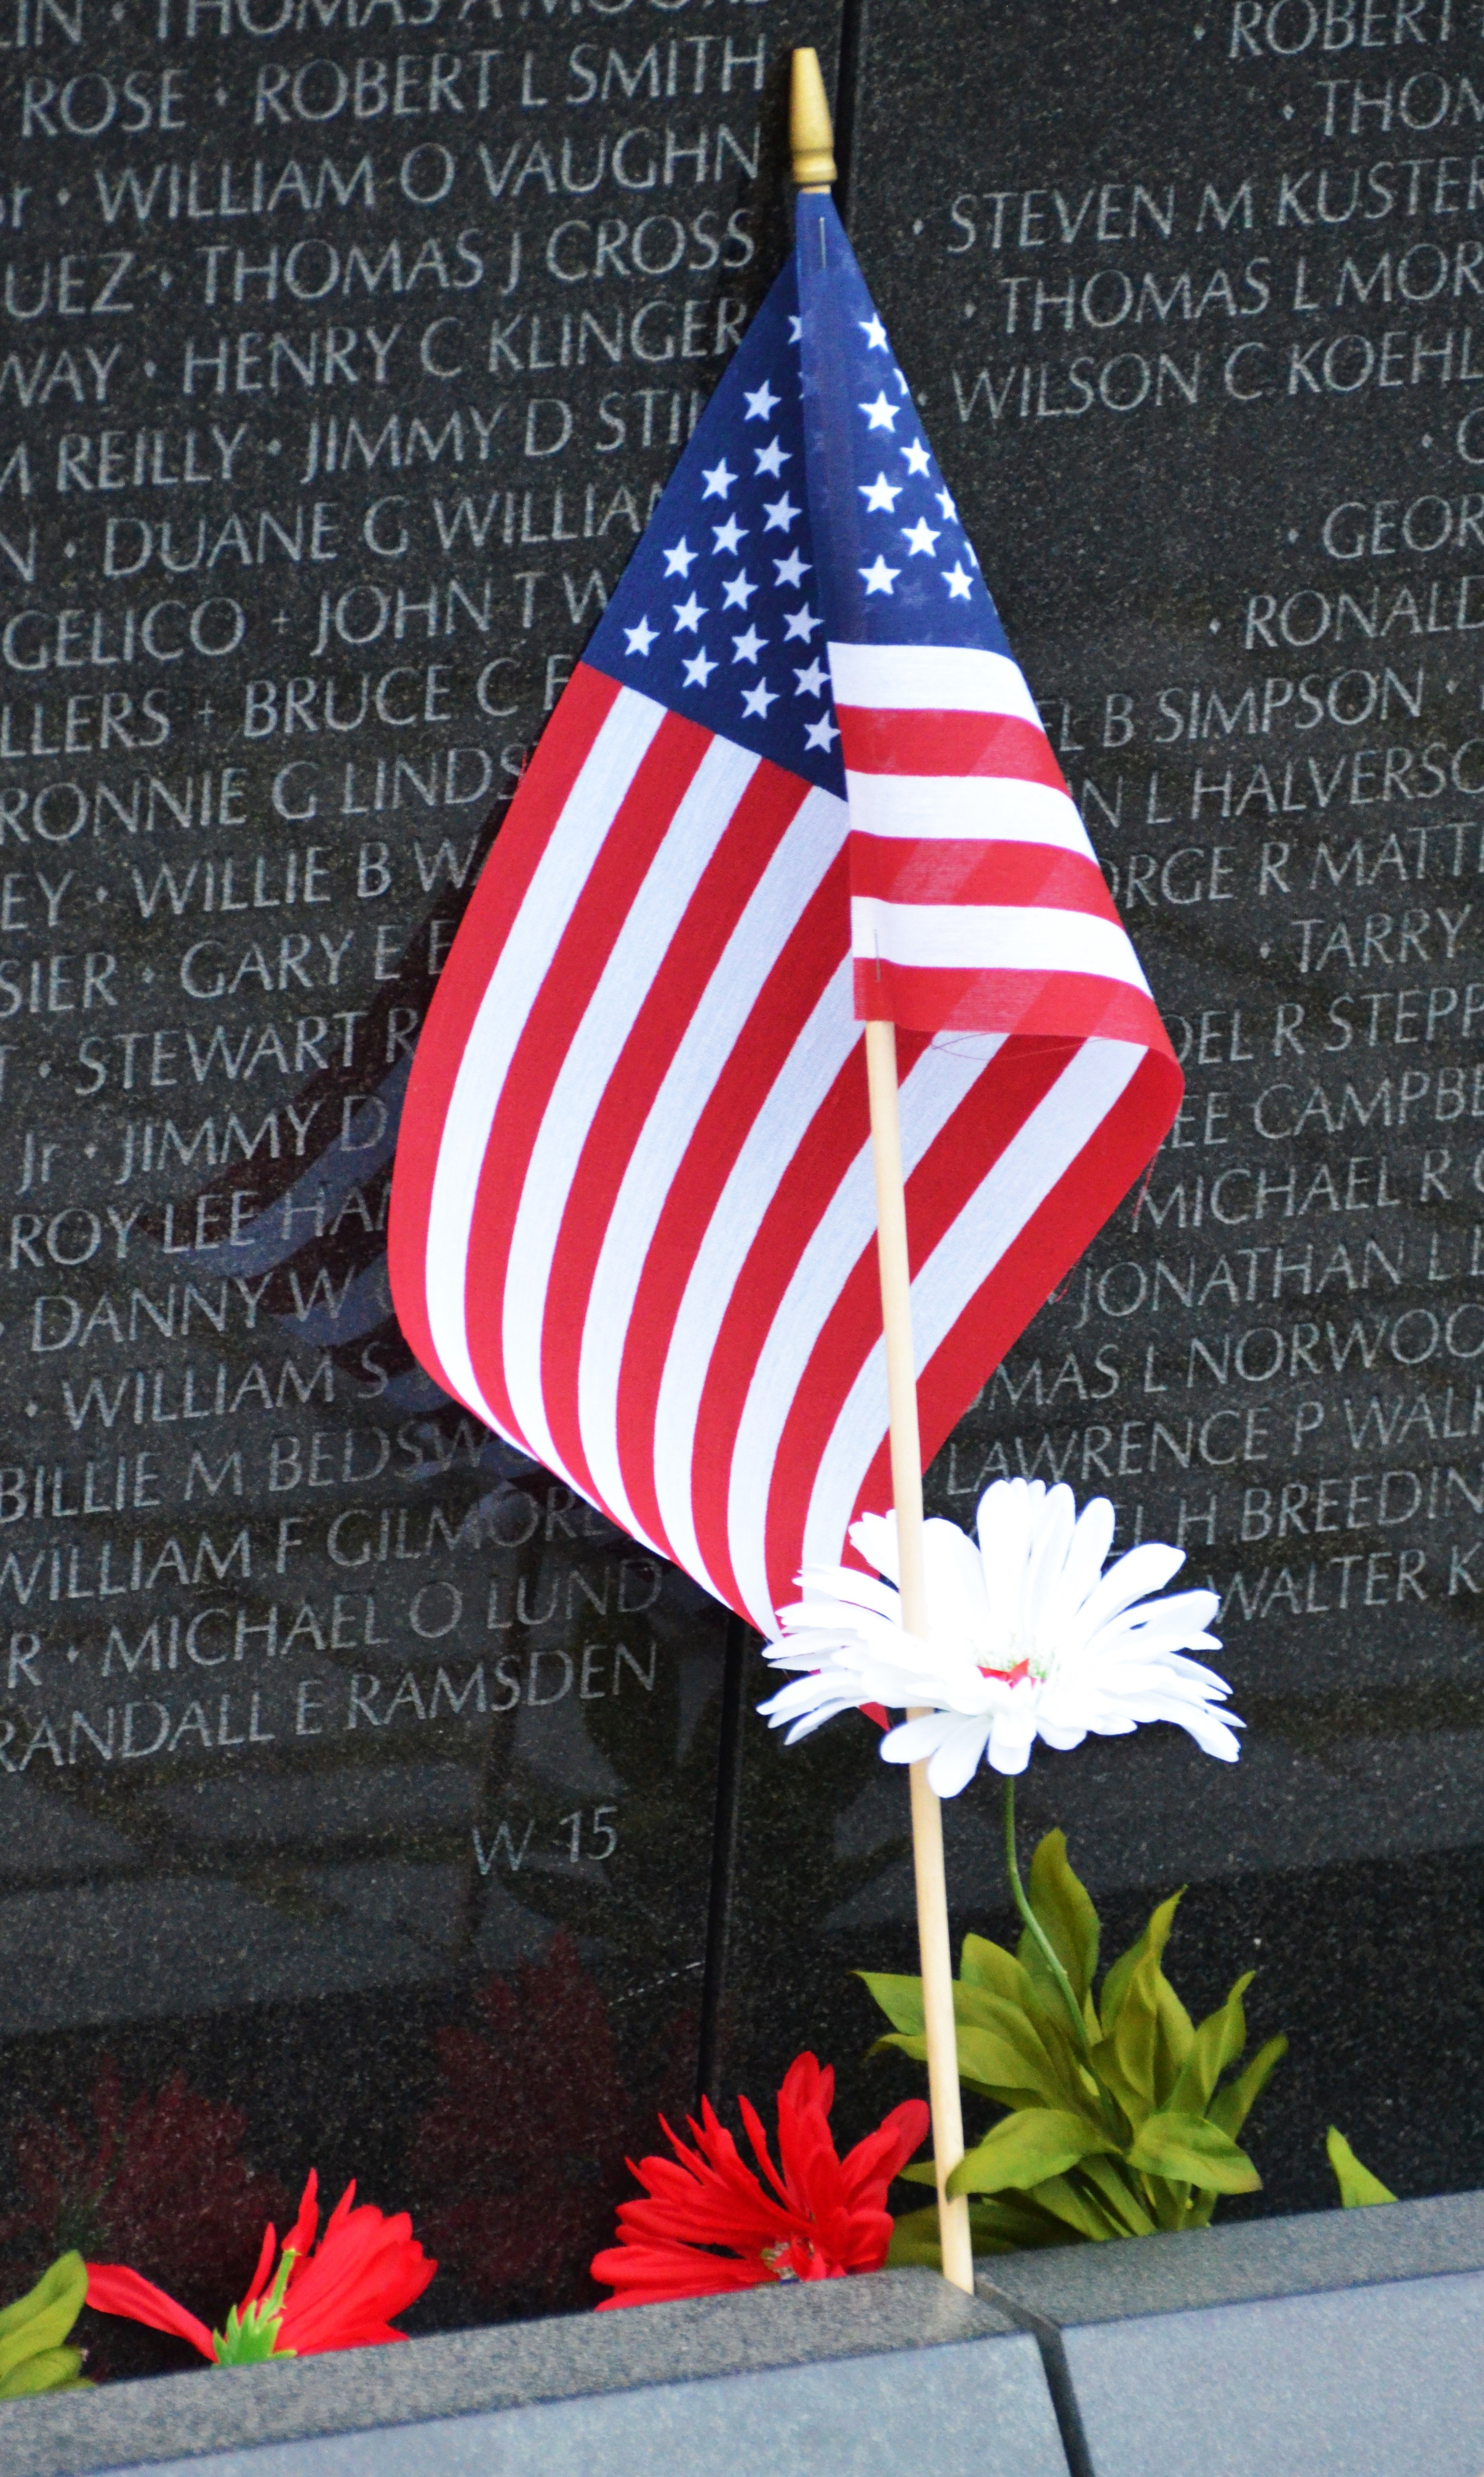
red, flag, usa, america, washington, christmas decoration, war, commemoration, flag of the united states